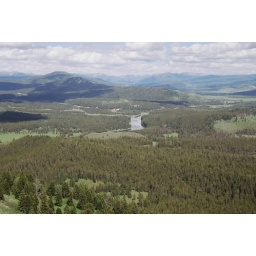
snake river under cloudy sky